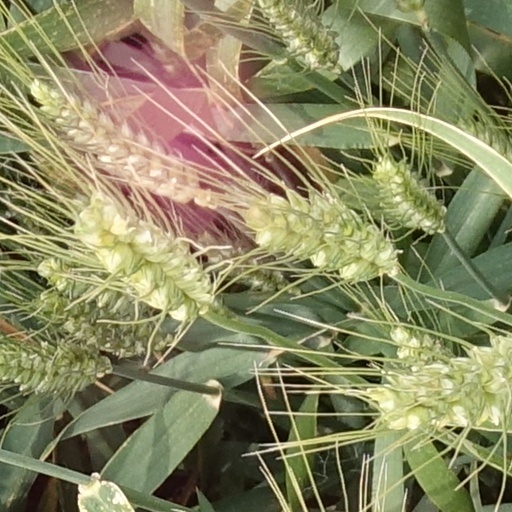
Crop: wheat